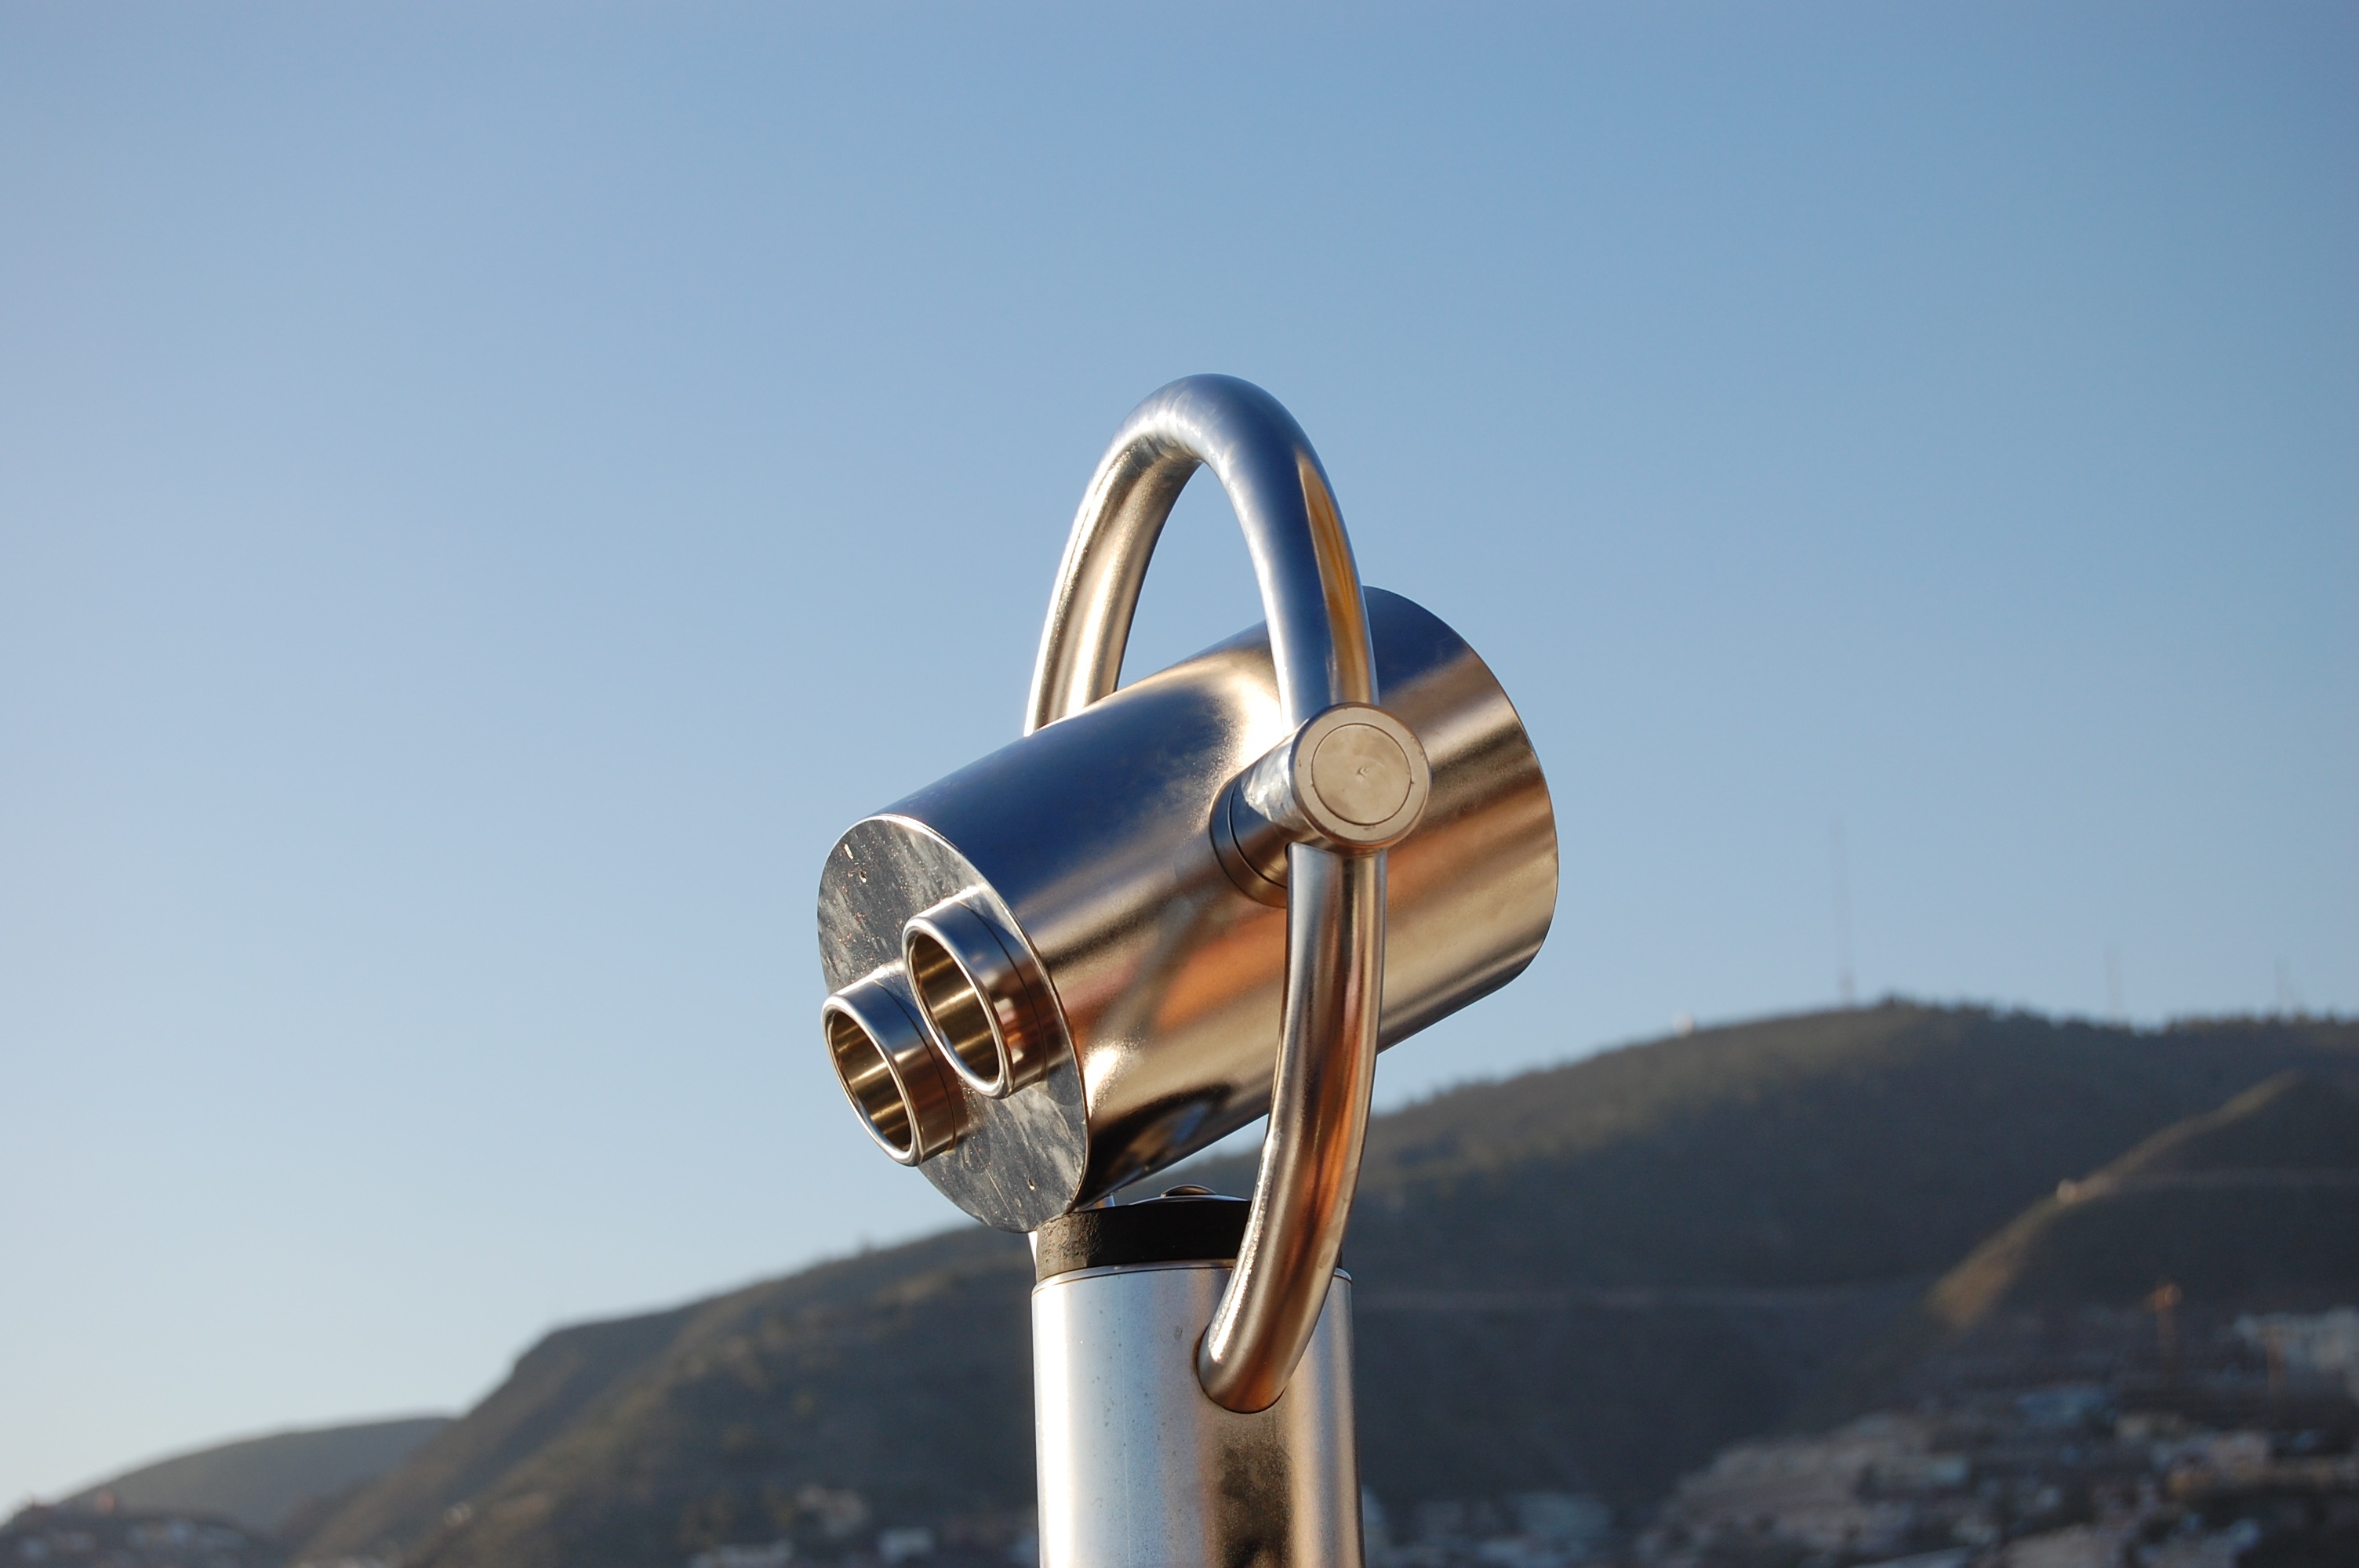
view, telescope, vehicle, street light, lighting, light fixture, wide, viewpoint, binoculars, distant view